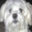
Label: dog